Saddleback (bird)

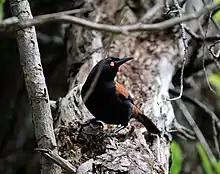
North Island saddleback with neck arched, showing wattles

The genus "Philesturnus" was introduced in 1832 by the French zoologist Isidore Geoffroy Saint-Hilaire to accommodate a single species, the South Island saddleback, which is therefore the type species of the genus. The name combines the honeyeater genus "Philedon" and the starling genus "Sturnus".